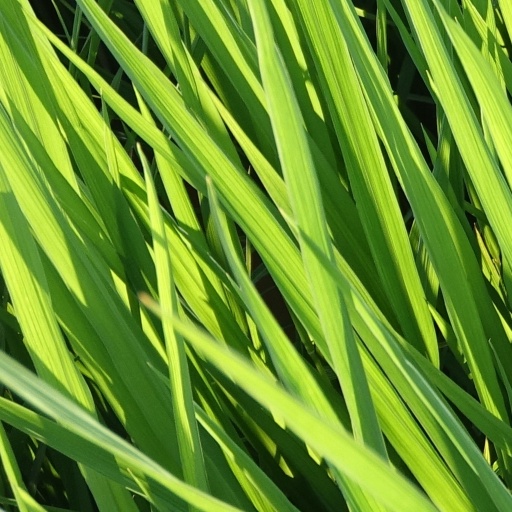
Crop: rice